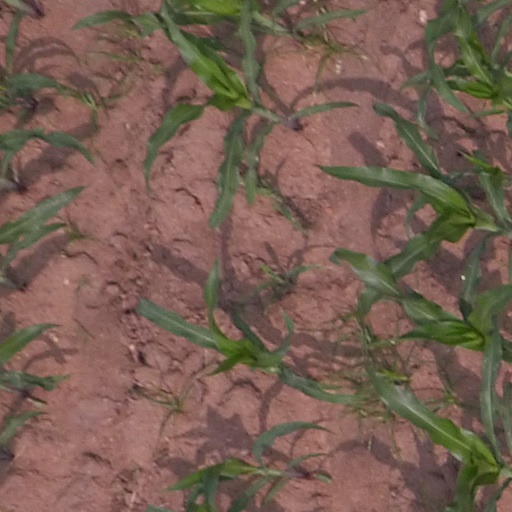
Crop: maize; corn